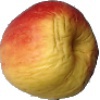
Label: red_yellow_apple